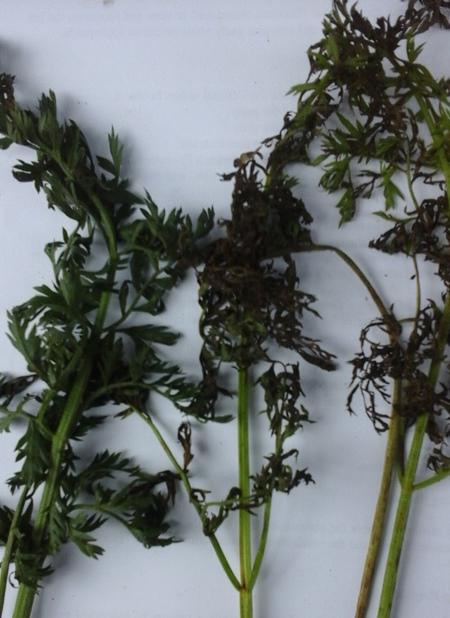
Plant: Carrot
Disease: carrot alternaria leaf blight